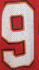
Number: 9